Ruggero Panerai

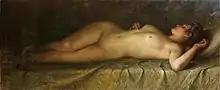
"Woman Lying"

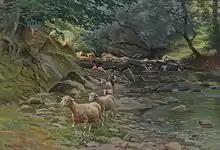
"Small flock of sheep and shepherds on streambank."

Born to a humble family, he began studies in 1877 at the Academy of Fine Arts of Florence, first studying ornament, then focusing on figure painting, and graduating in 1881. He then entered the studio of Giovanni Fattori. He specialized in painting military themes and the daily life of peasants in the Maremma. He was influenced by the Macchiaioli movement.